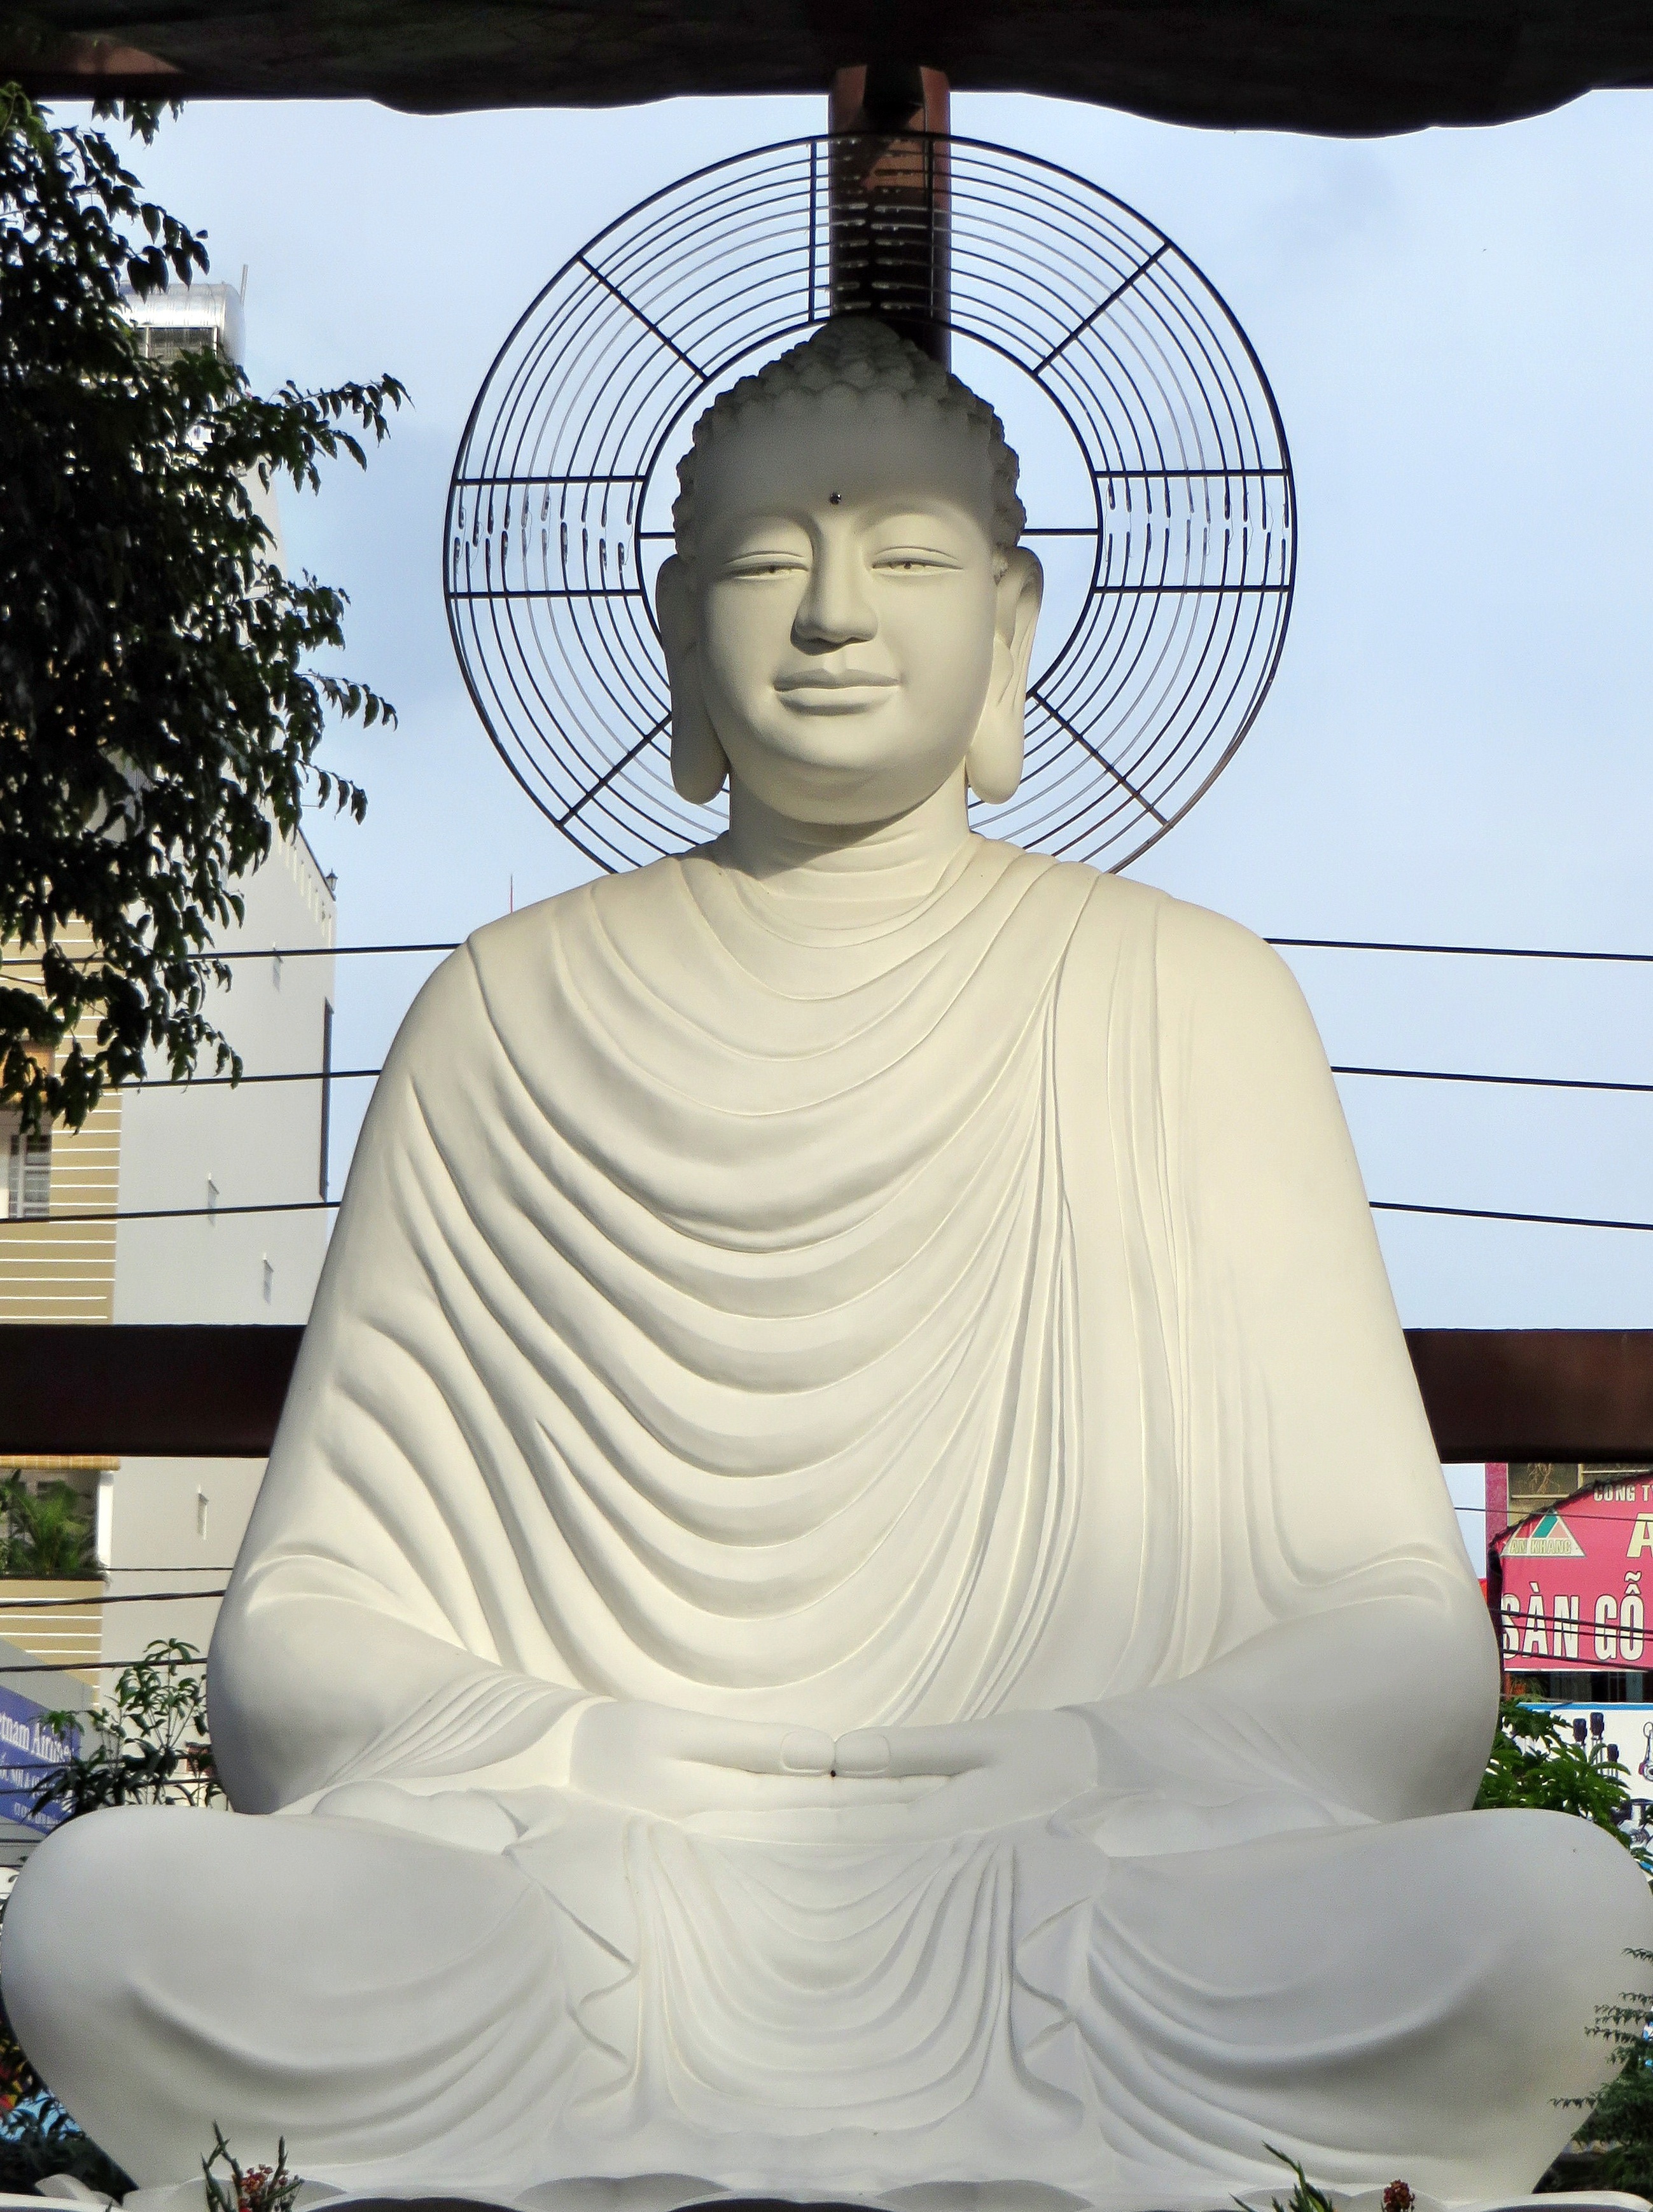
monument, statue, sitting, religion, saigon, viet nam, sculpture, art, dress, meditation, temple, buddha, prayer, serenity, gown, gautama buddha, human positions